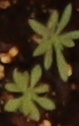
Label: Kochia